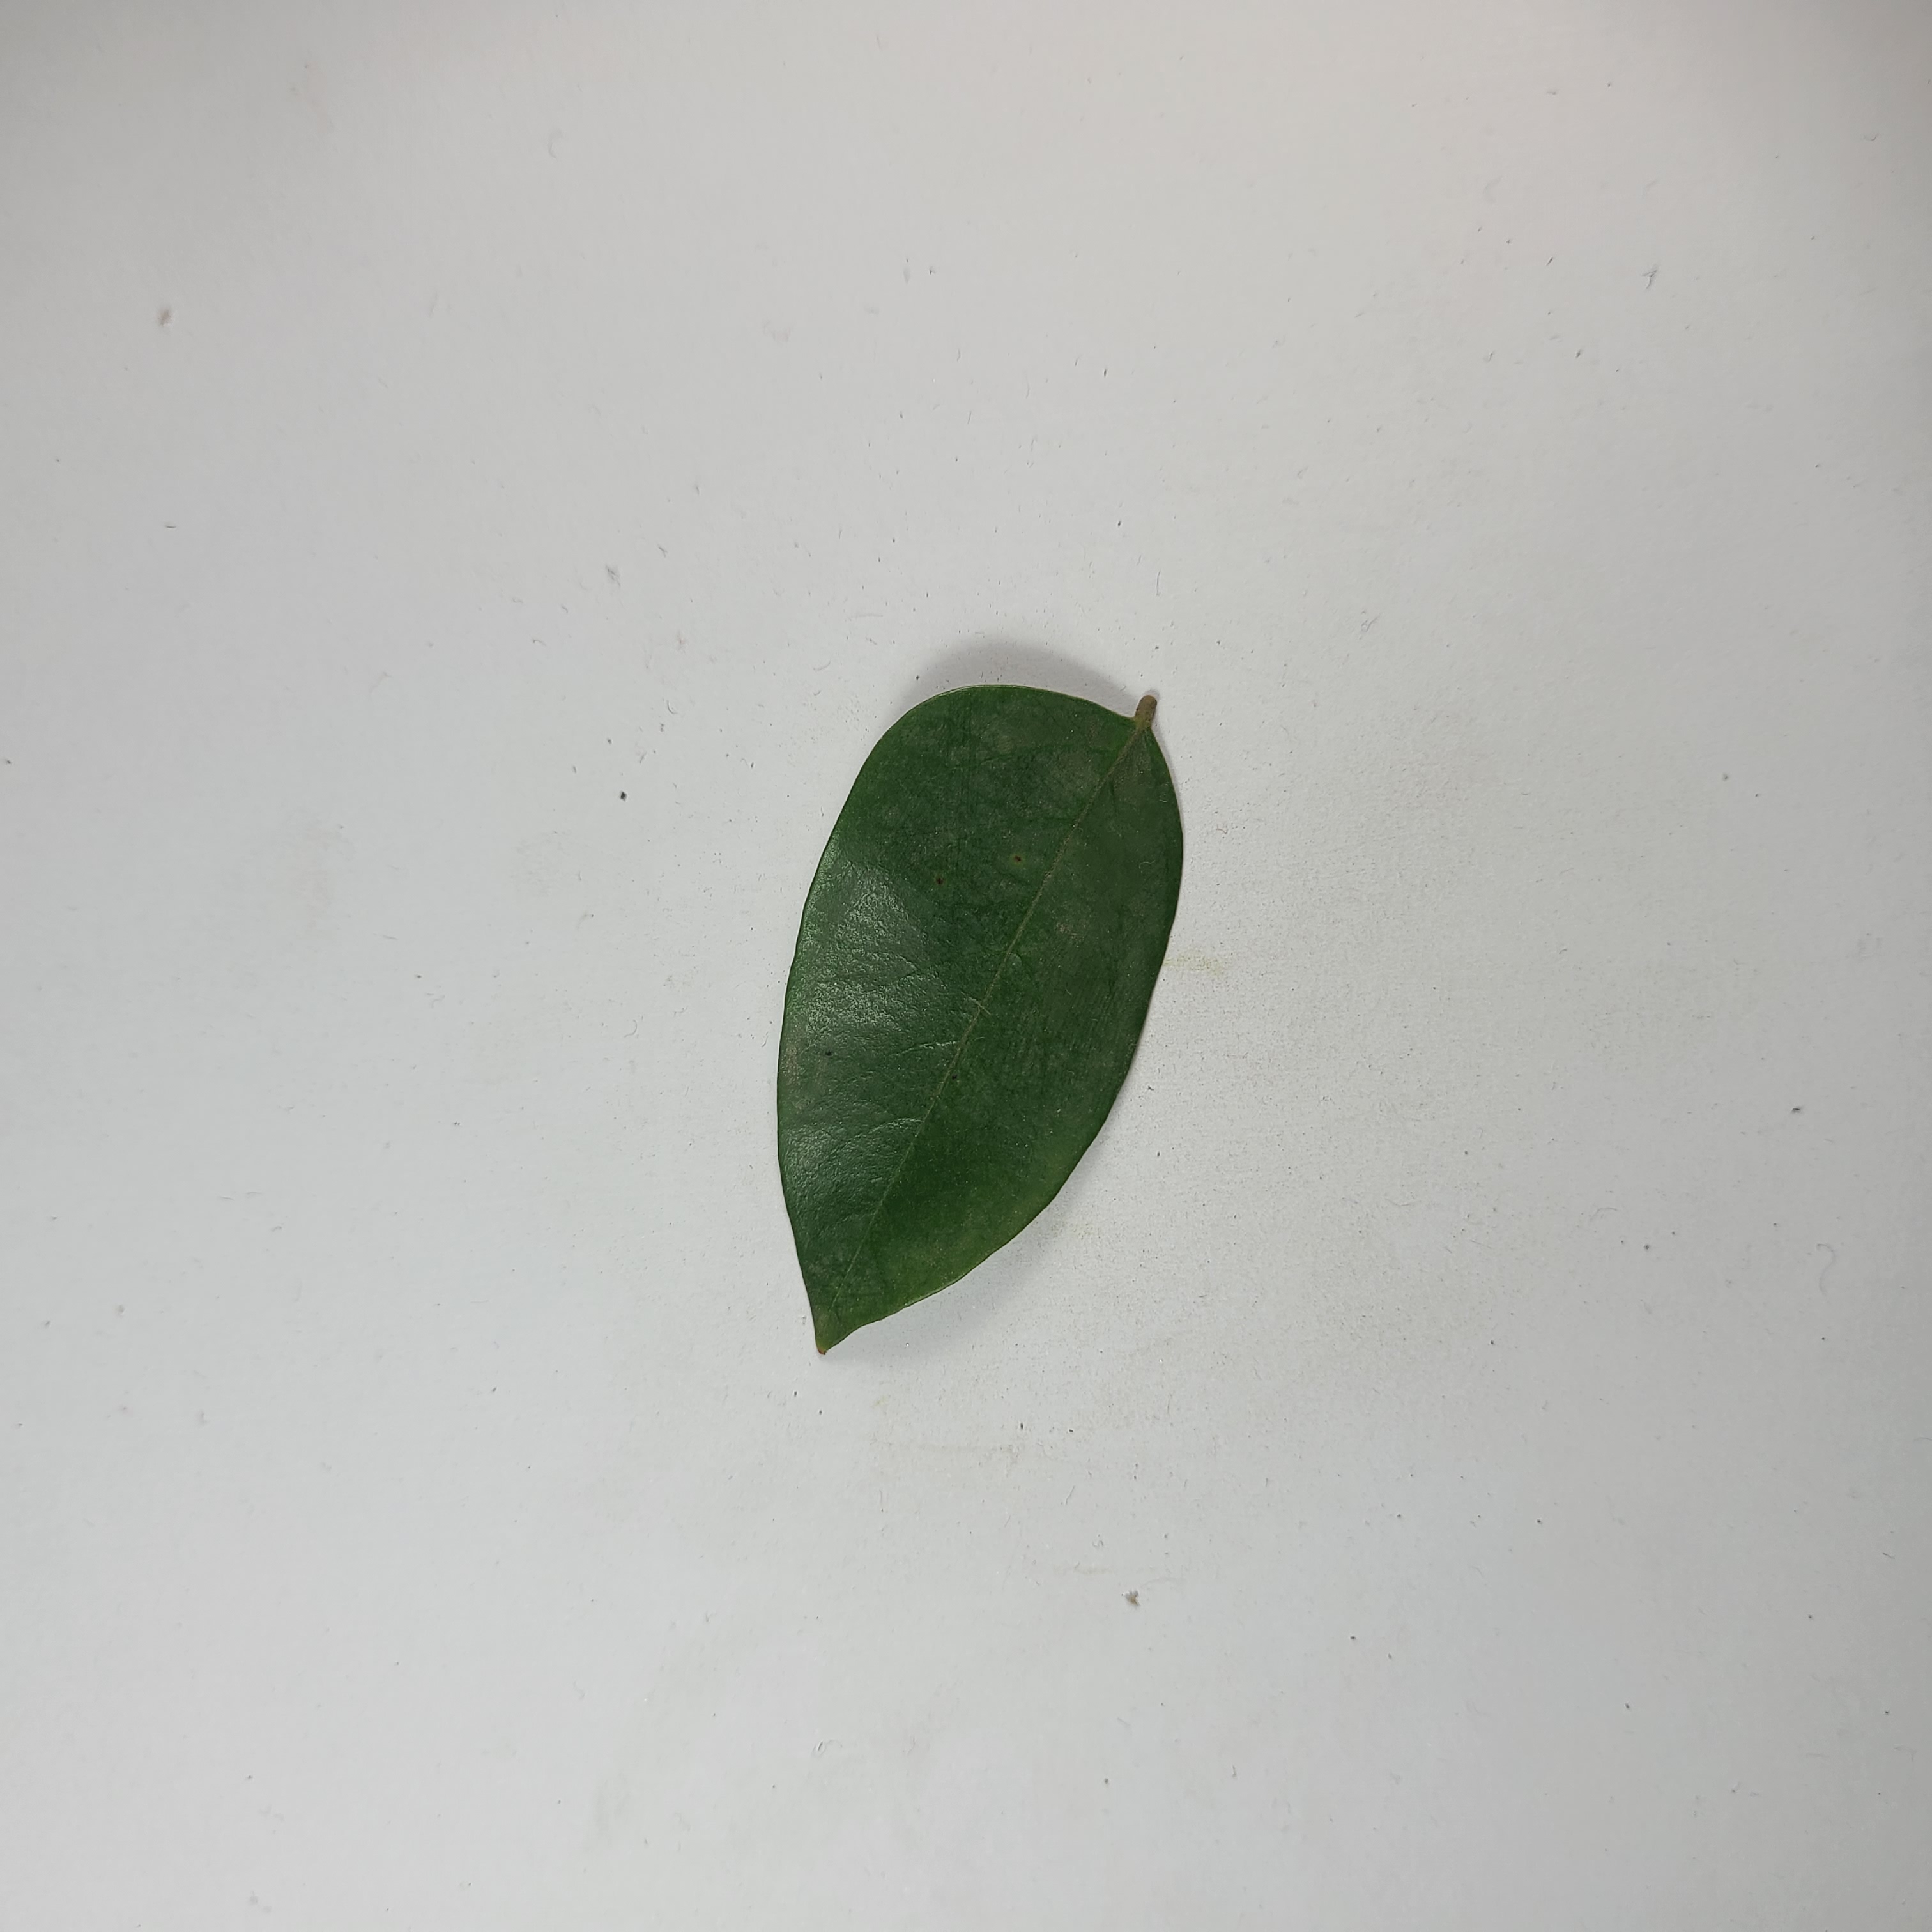
Label: Healthy Leaves